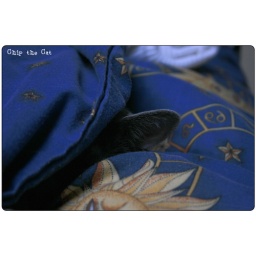
One morning I found out that Chip the cat had sneaked into the bedroom and hidden underneath the blankets... O__&amp;lt; Tssk!